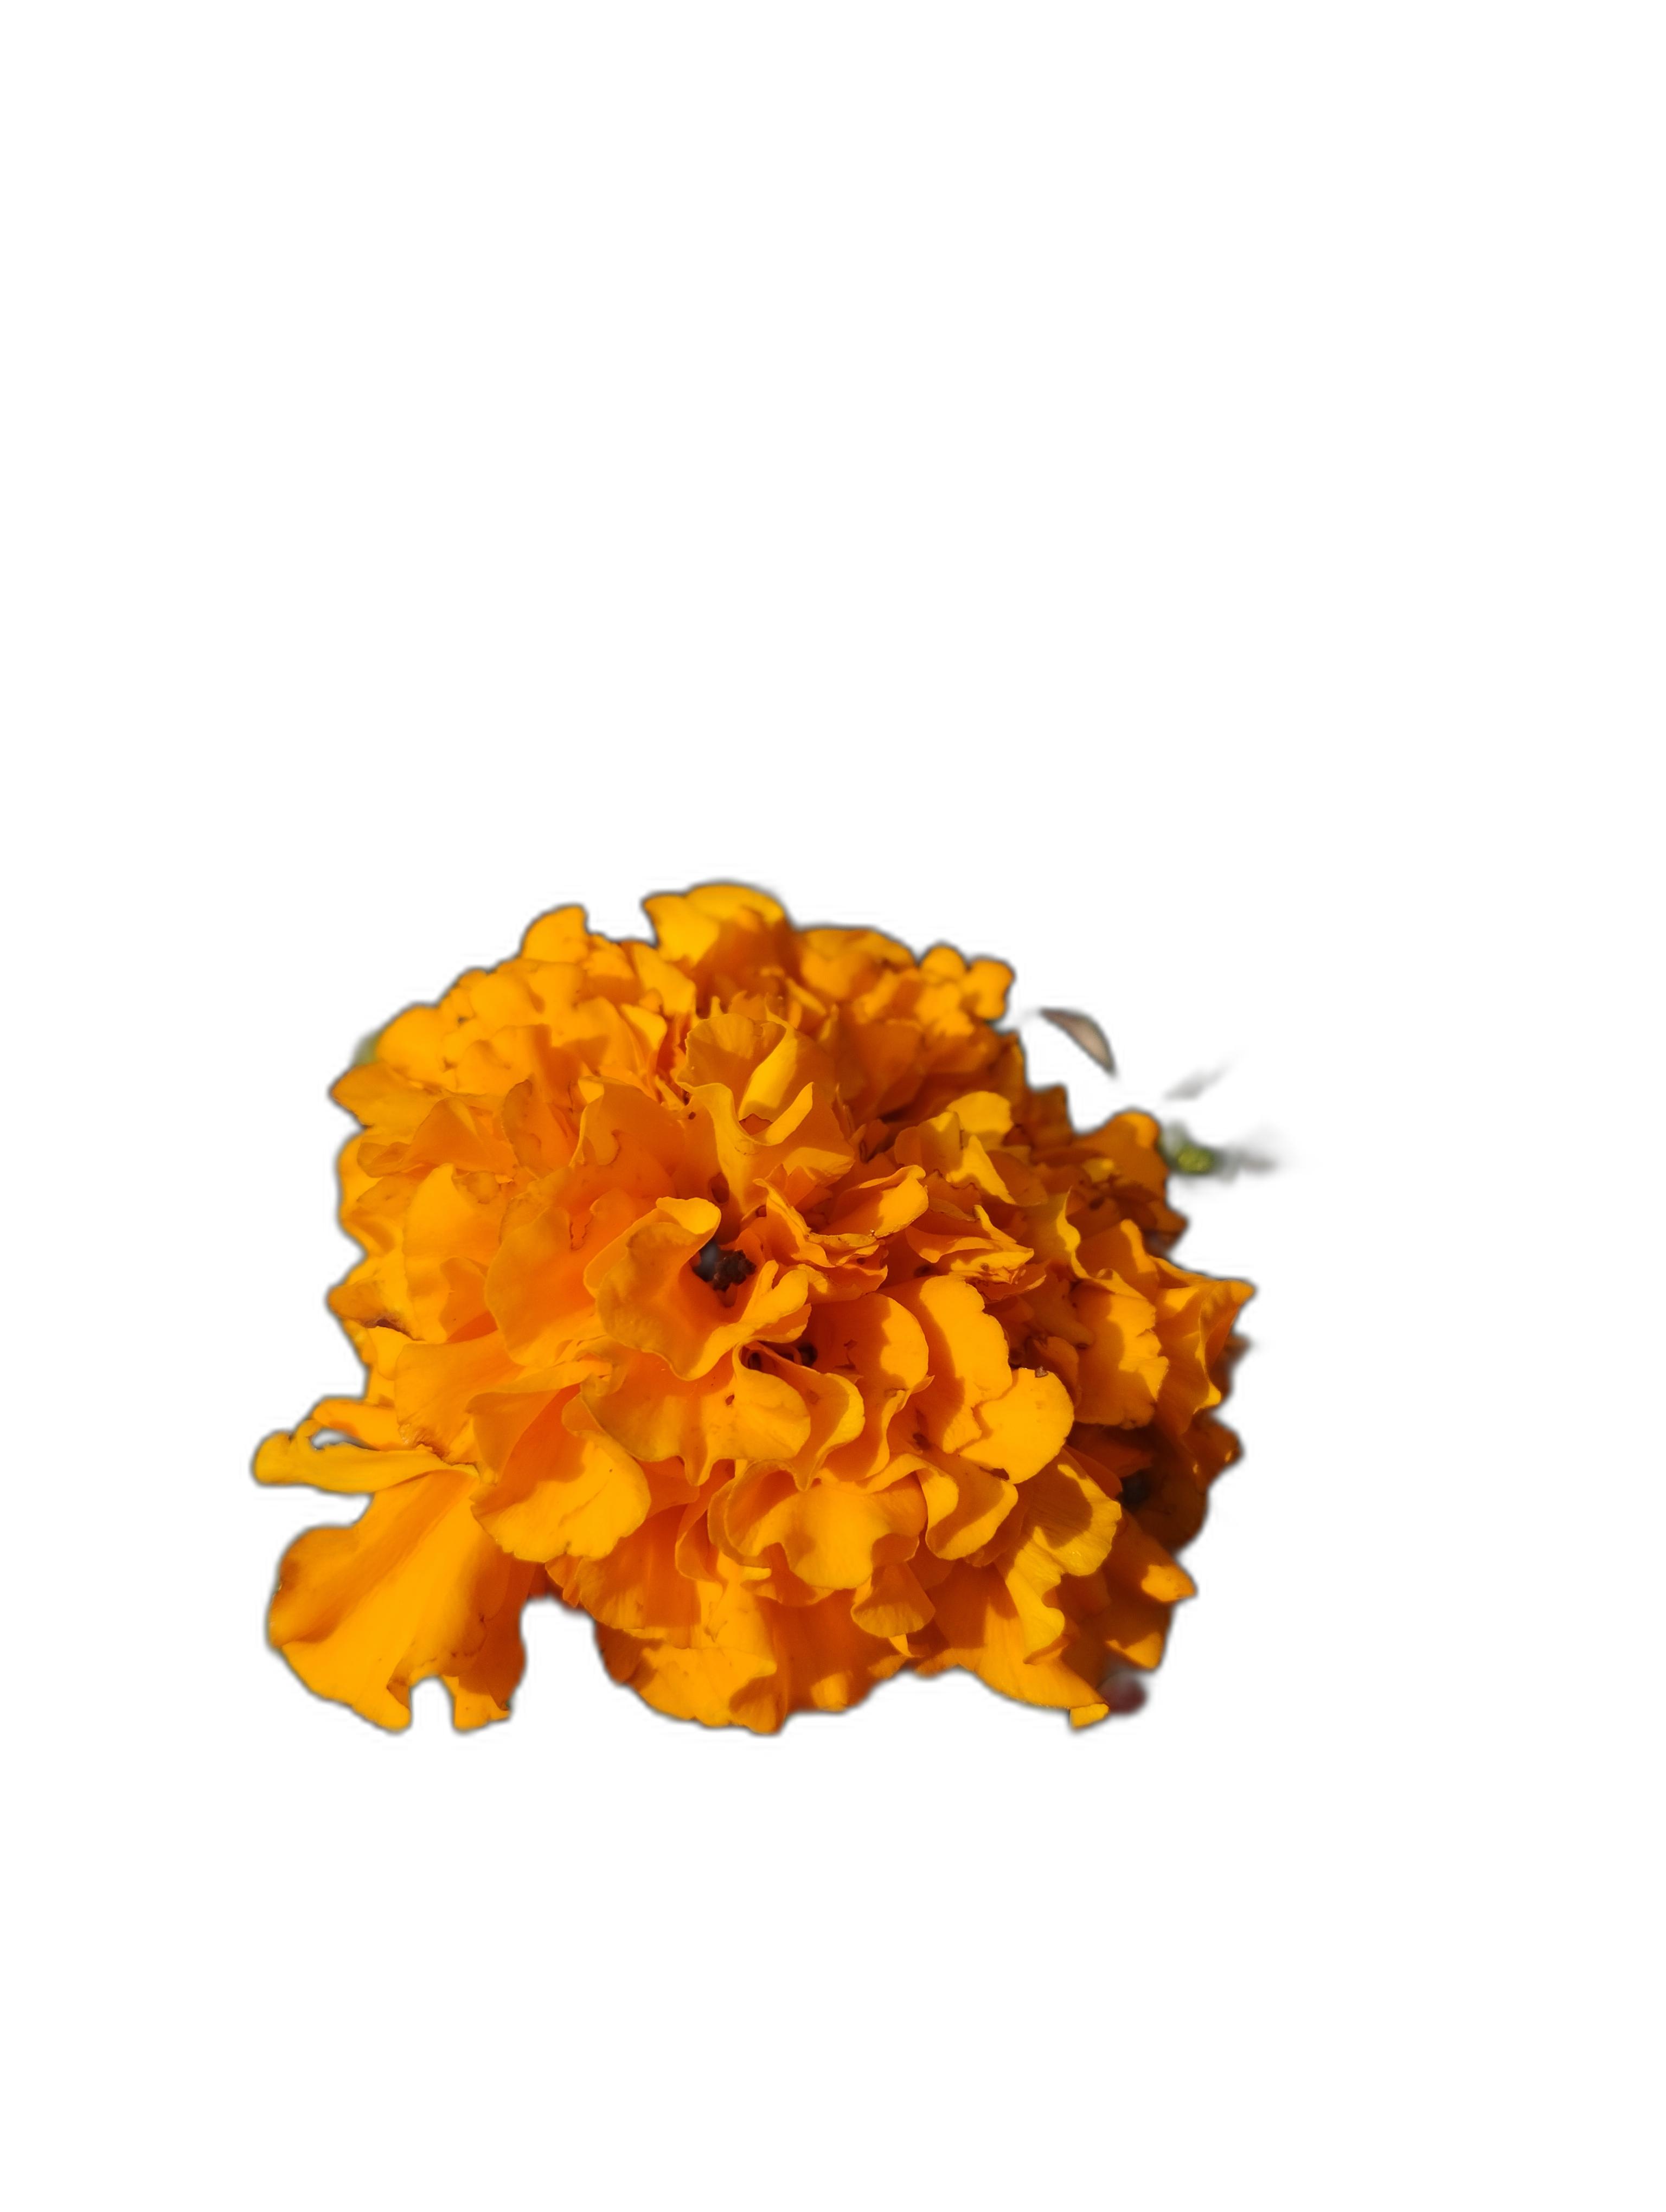
Label: Marigold